Abraham Lyons

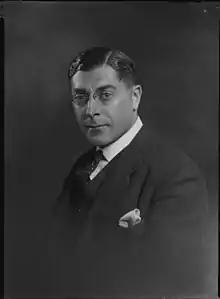
Lyons in 1932

Abraham Montagu Lyons (10 February 1894 – 29 November 1961) was an English lawyer, judge, politician and author, who served as a Conservative member of the Parliament of the United Kingdom for Leicester East, and as Recorder of Great Grimsby.